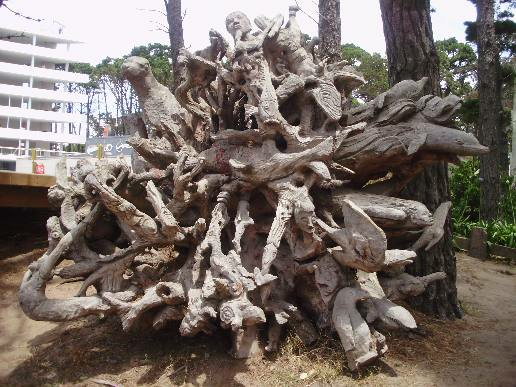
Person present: No